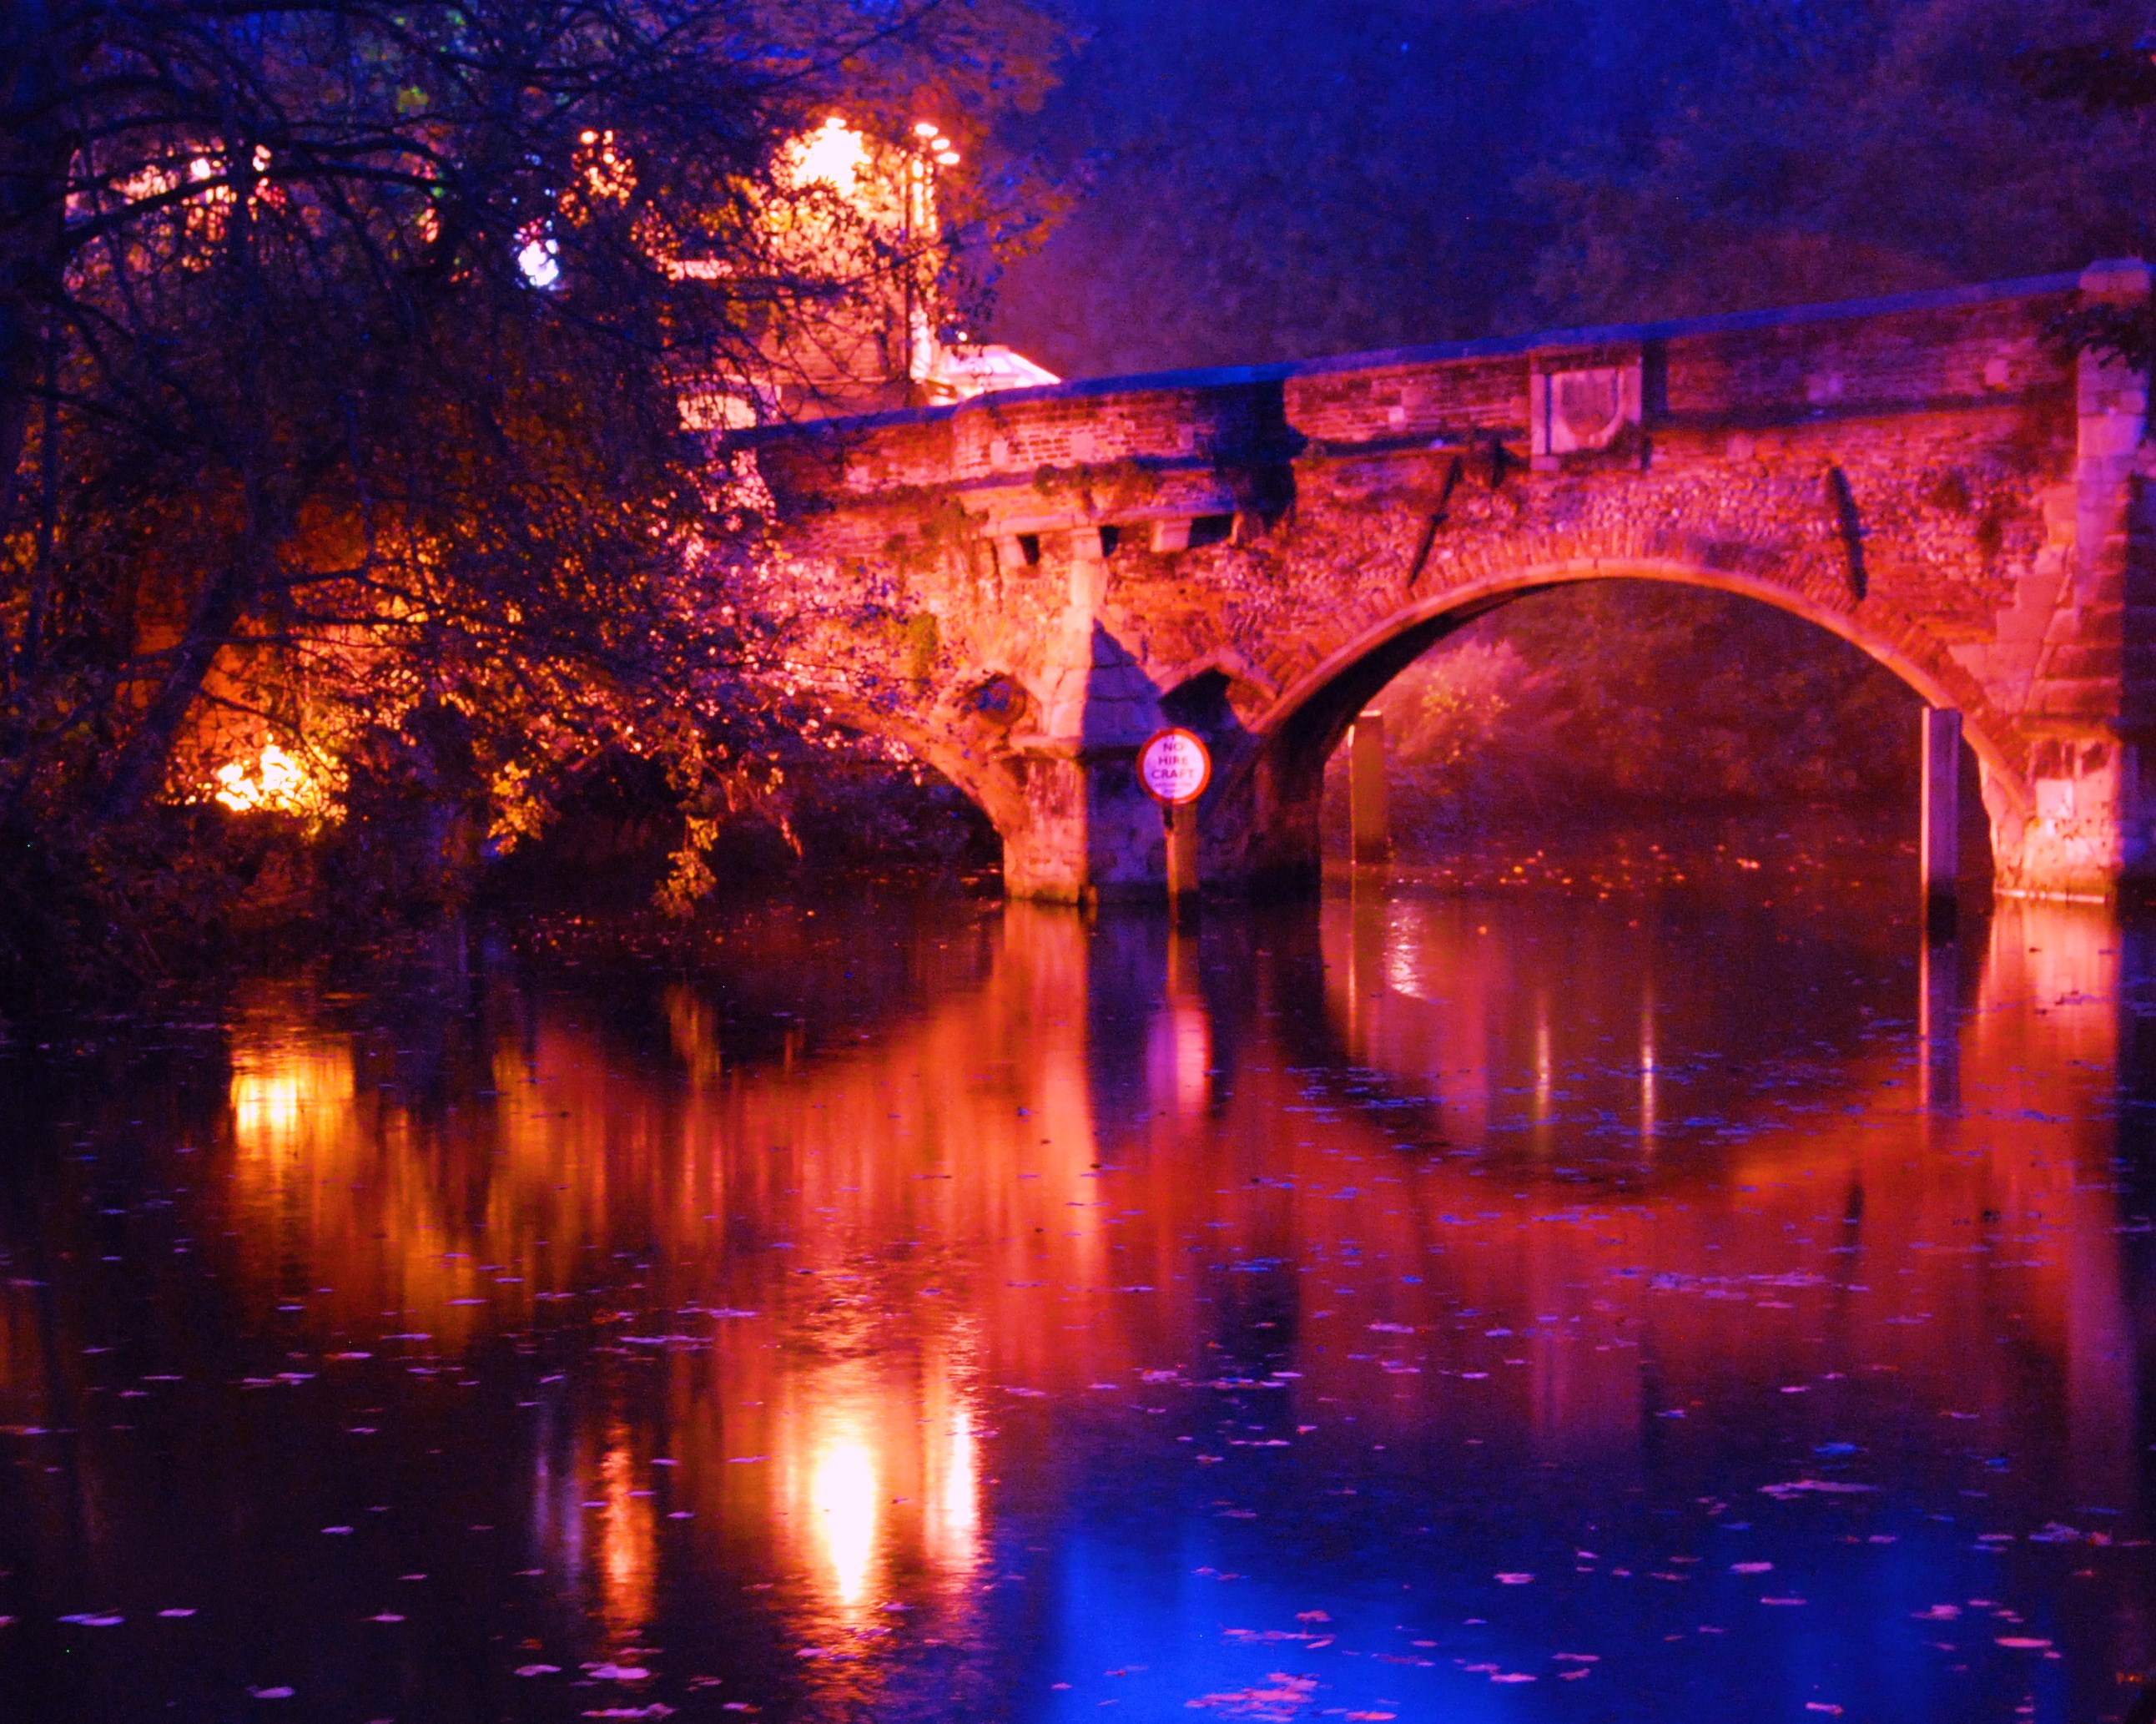
light, bridge, night, river, evening, reflection, darkness, nikon, england, free, medieval, great, bishop, freeuse, britain, d80, norfolk, wensum, norwich, corel